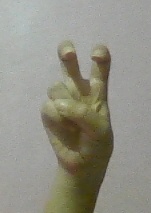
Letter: toot